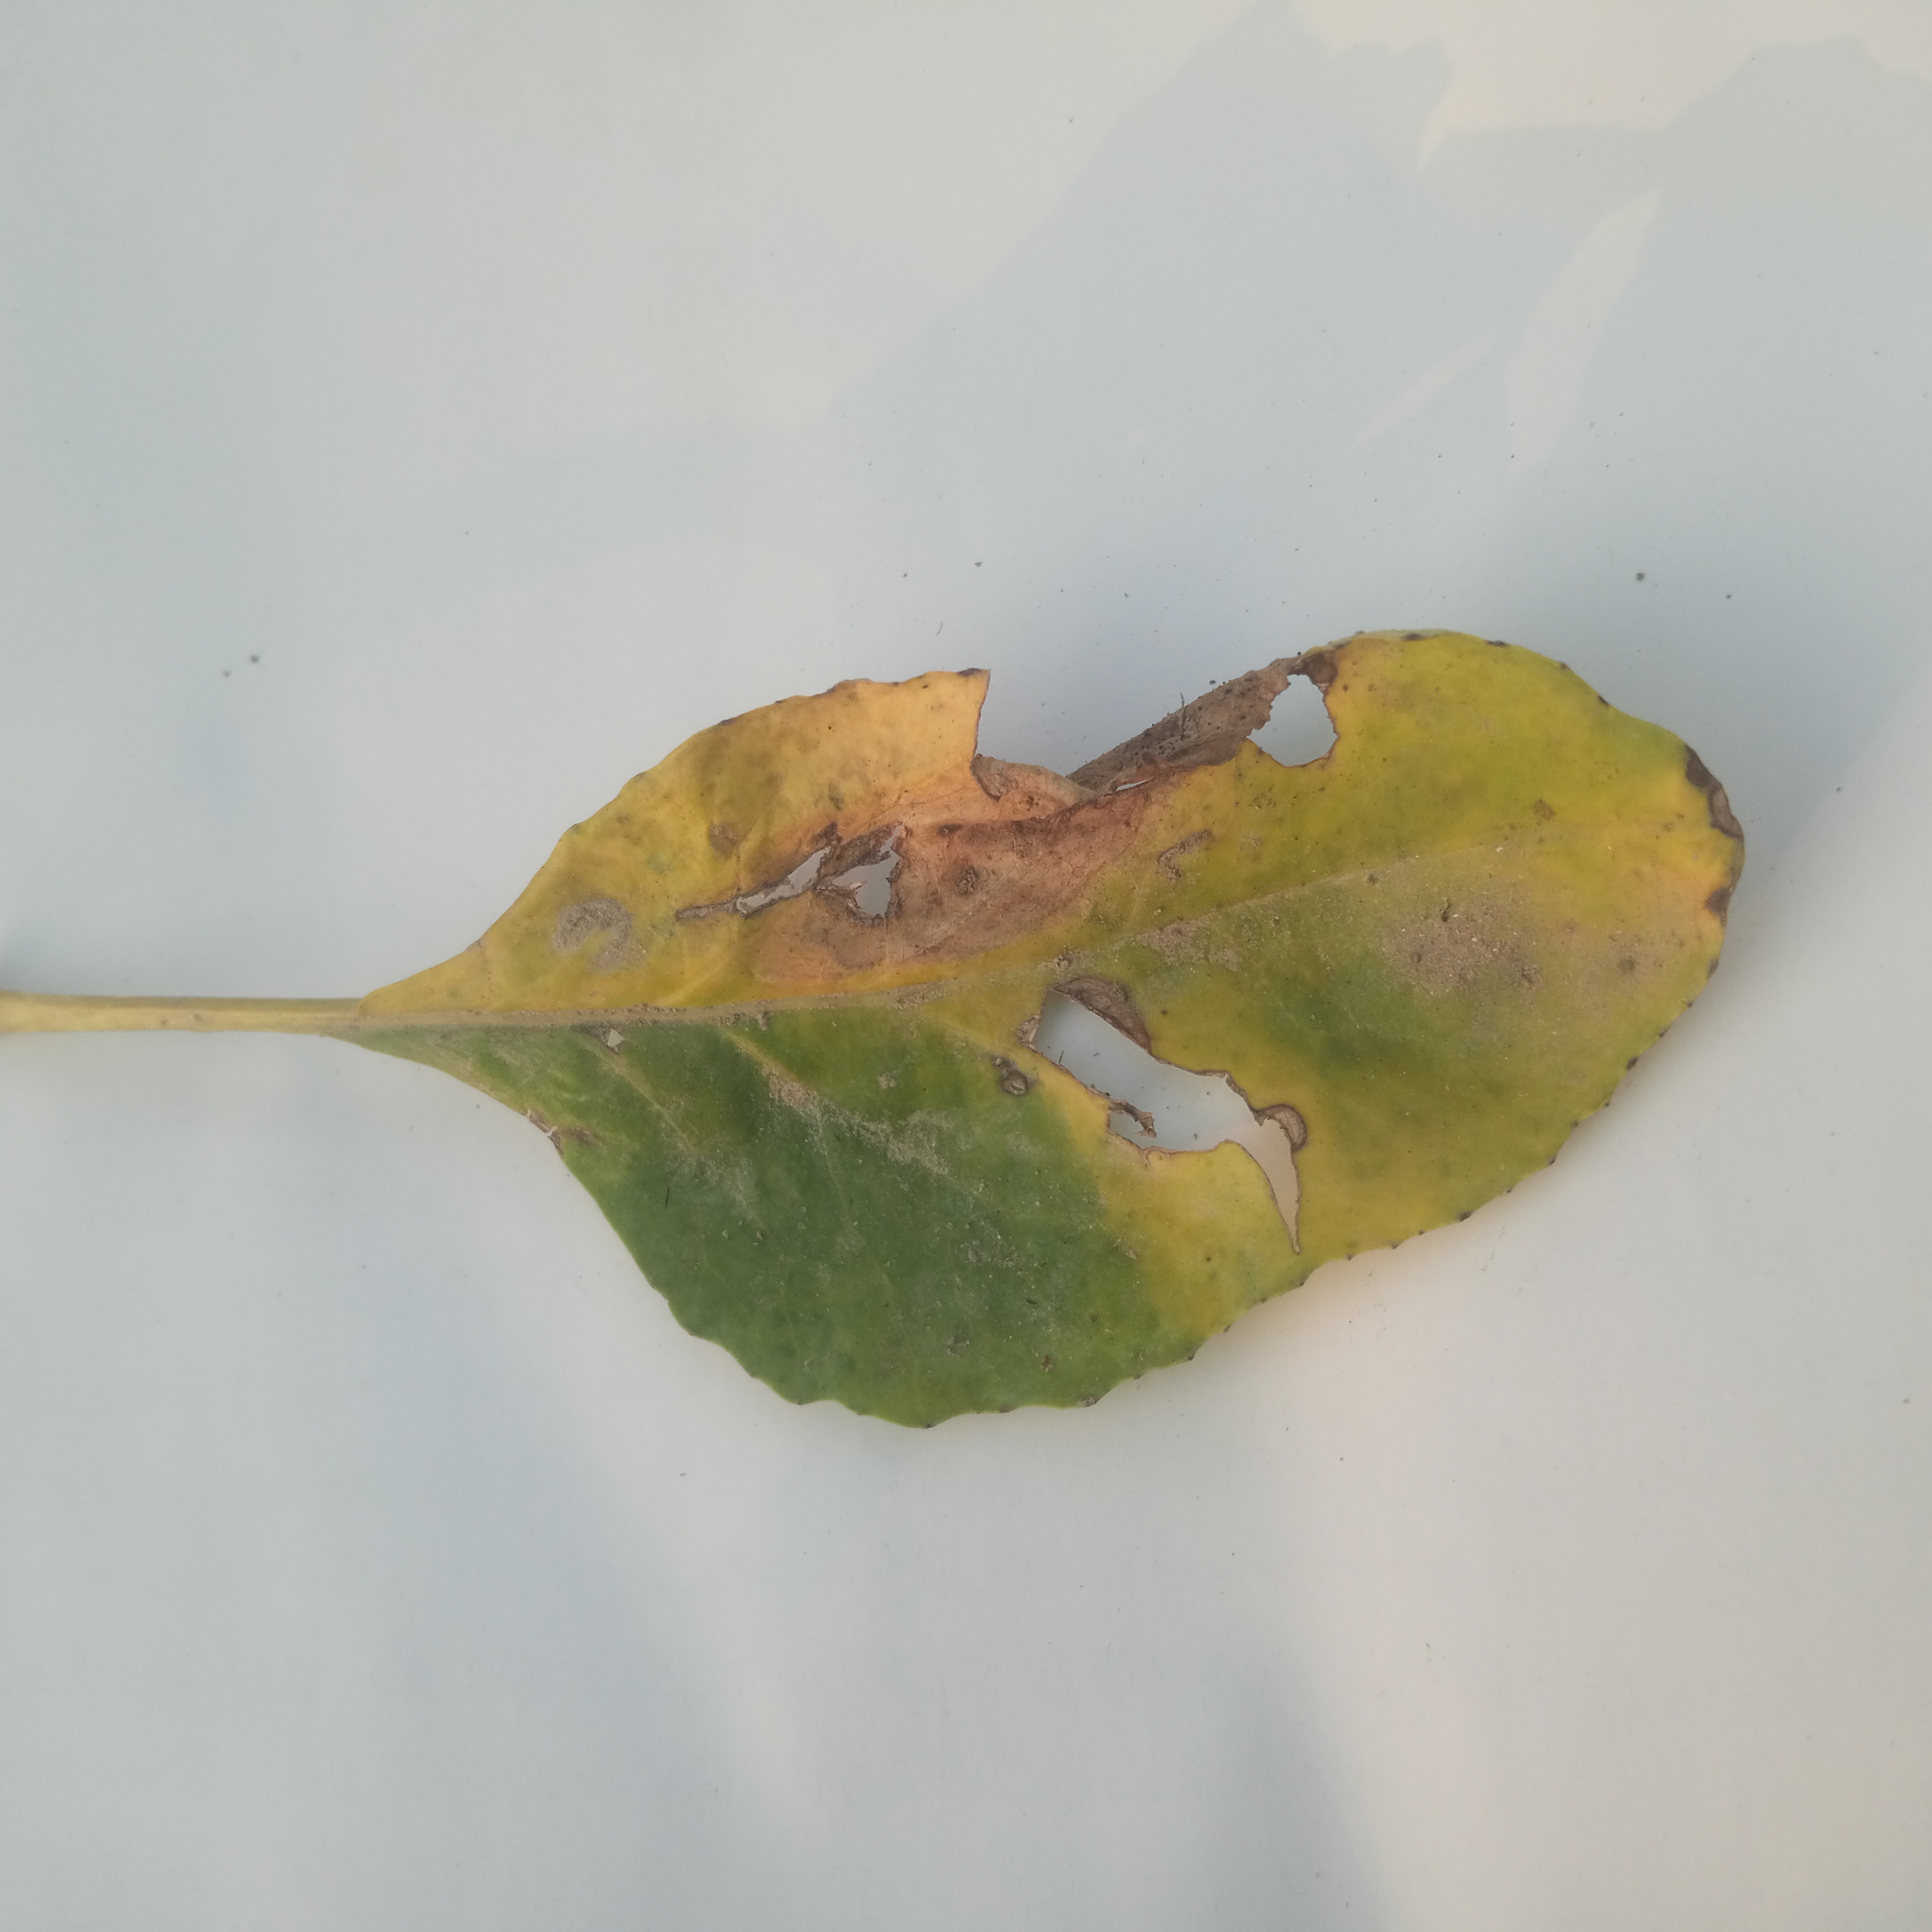
Label: Black Rot